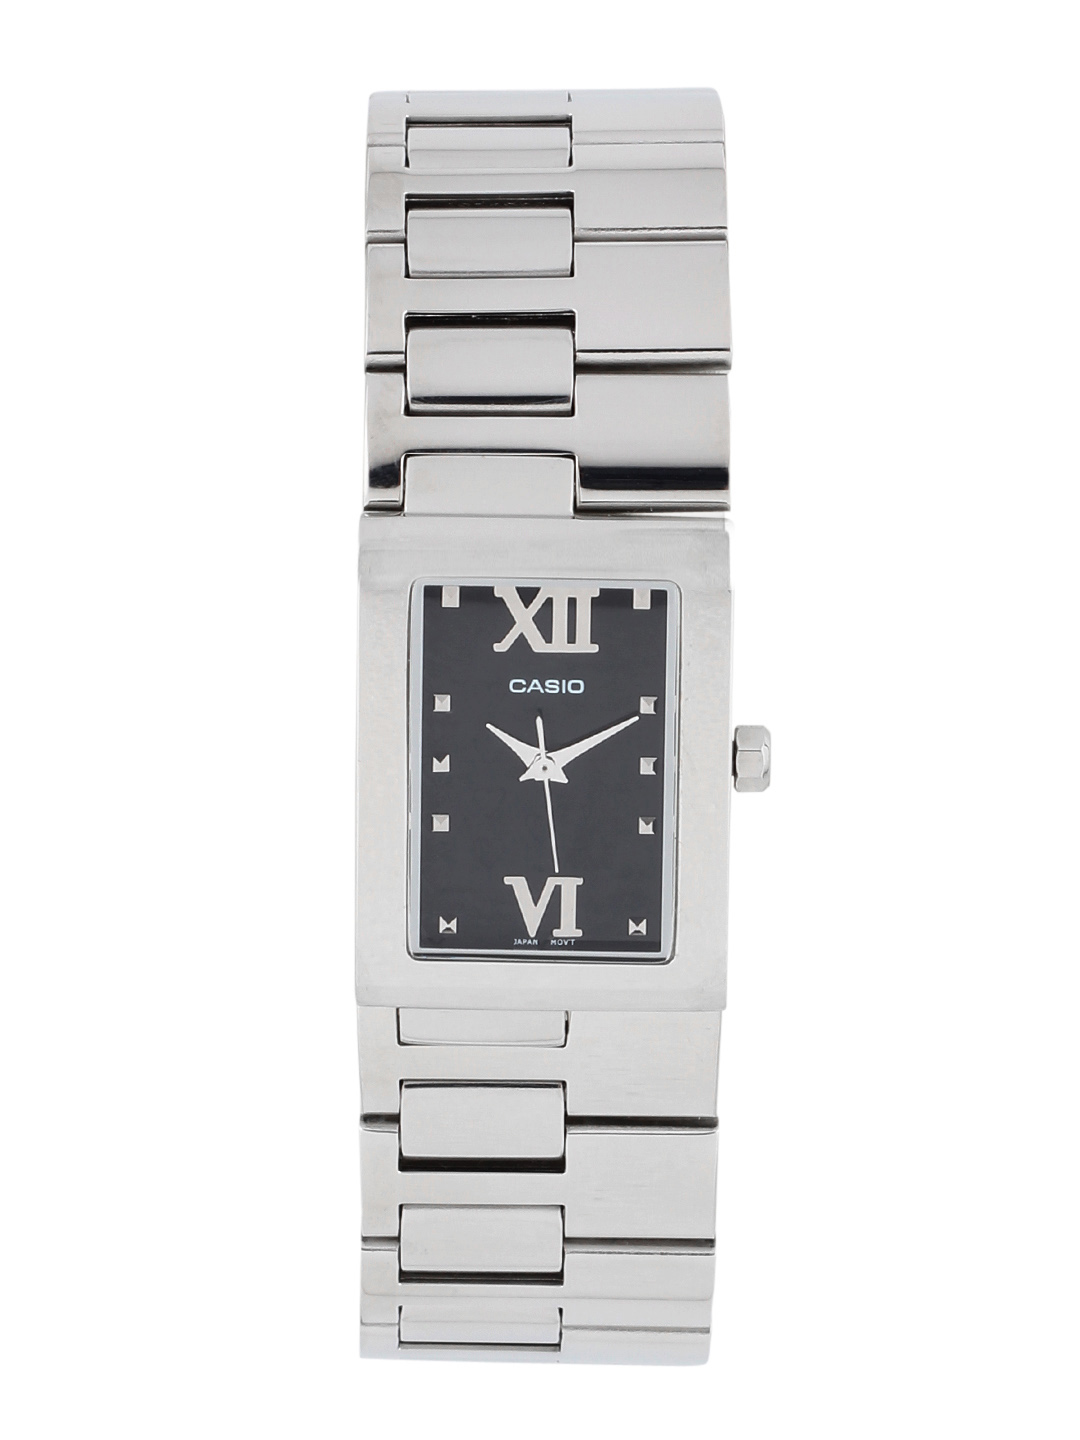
CASIO ENTICER Women Black Dial Analogue Watch A660
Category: Accessories / Watches / Watches
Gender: Women
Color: Black
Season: Winter 2016
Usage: Casual